Norwegian Lundehund

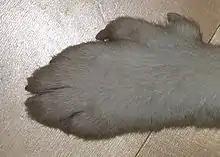
The Lundehund has six toes, which helps it to cling on to the cliffs where it was bred.

The Norwegian Lundehund is a small, rectangular Spitz type dog with several unique phenotypical traits. They have a great range of motion in its joints, allowing it to fit into and extricate itself from narrow passages and tunnels. Dogs of this breed are able to bend their head backwards along their own spine, similar to the New Guinea singing dog, Bornean dingo and Australian dingo, and turn their forelegs to the side at a 90-degree horizontal angle to their body, much like human arms. Their pricked, upright ears can be folded shut to form a near-tight seal by folding forward or backward, protecting them from dirt and parasites.